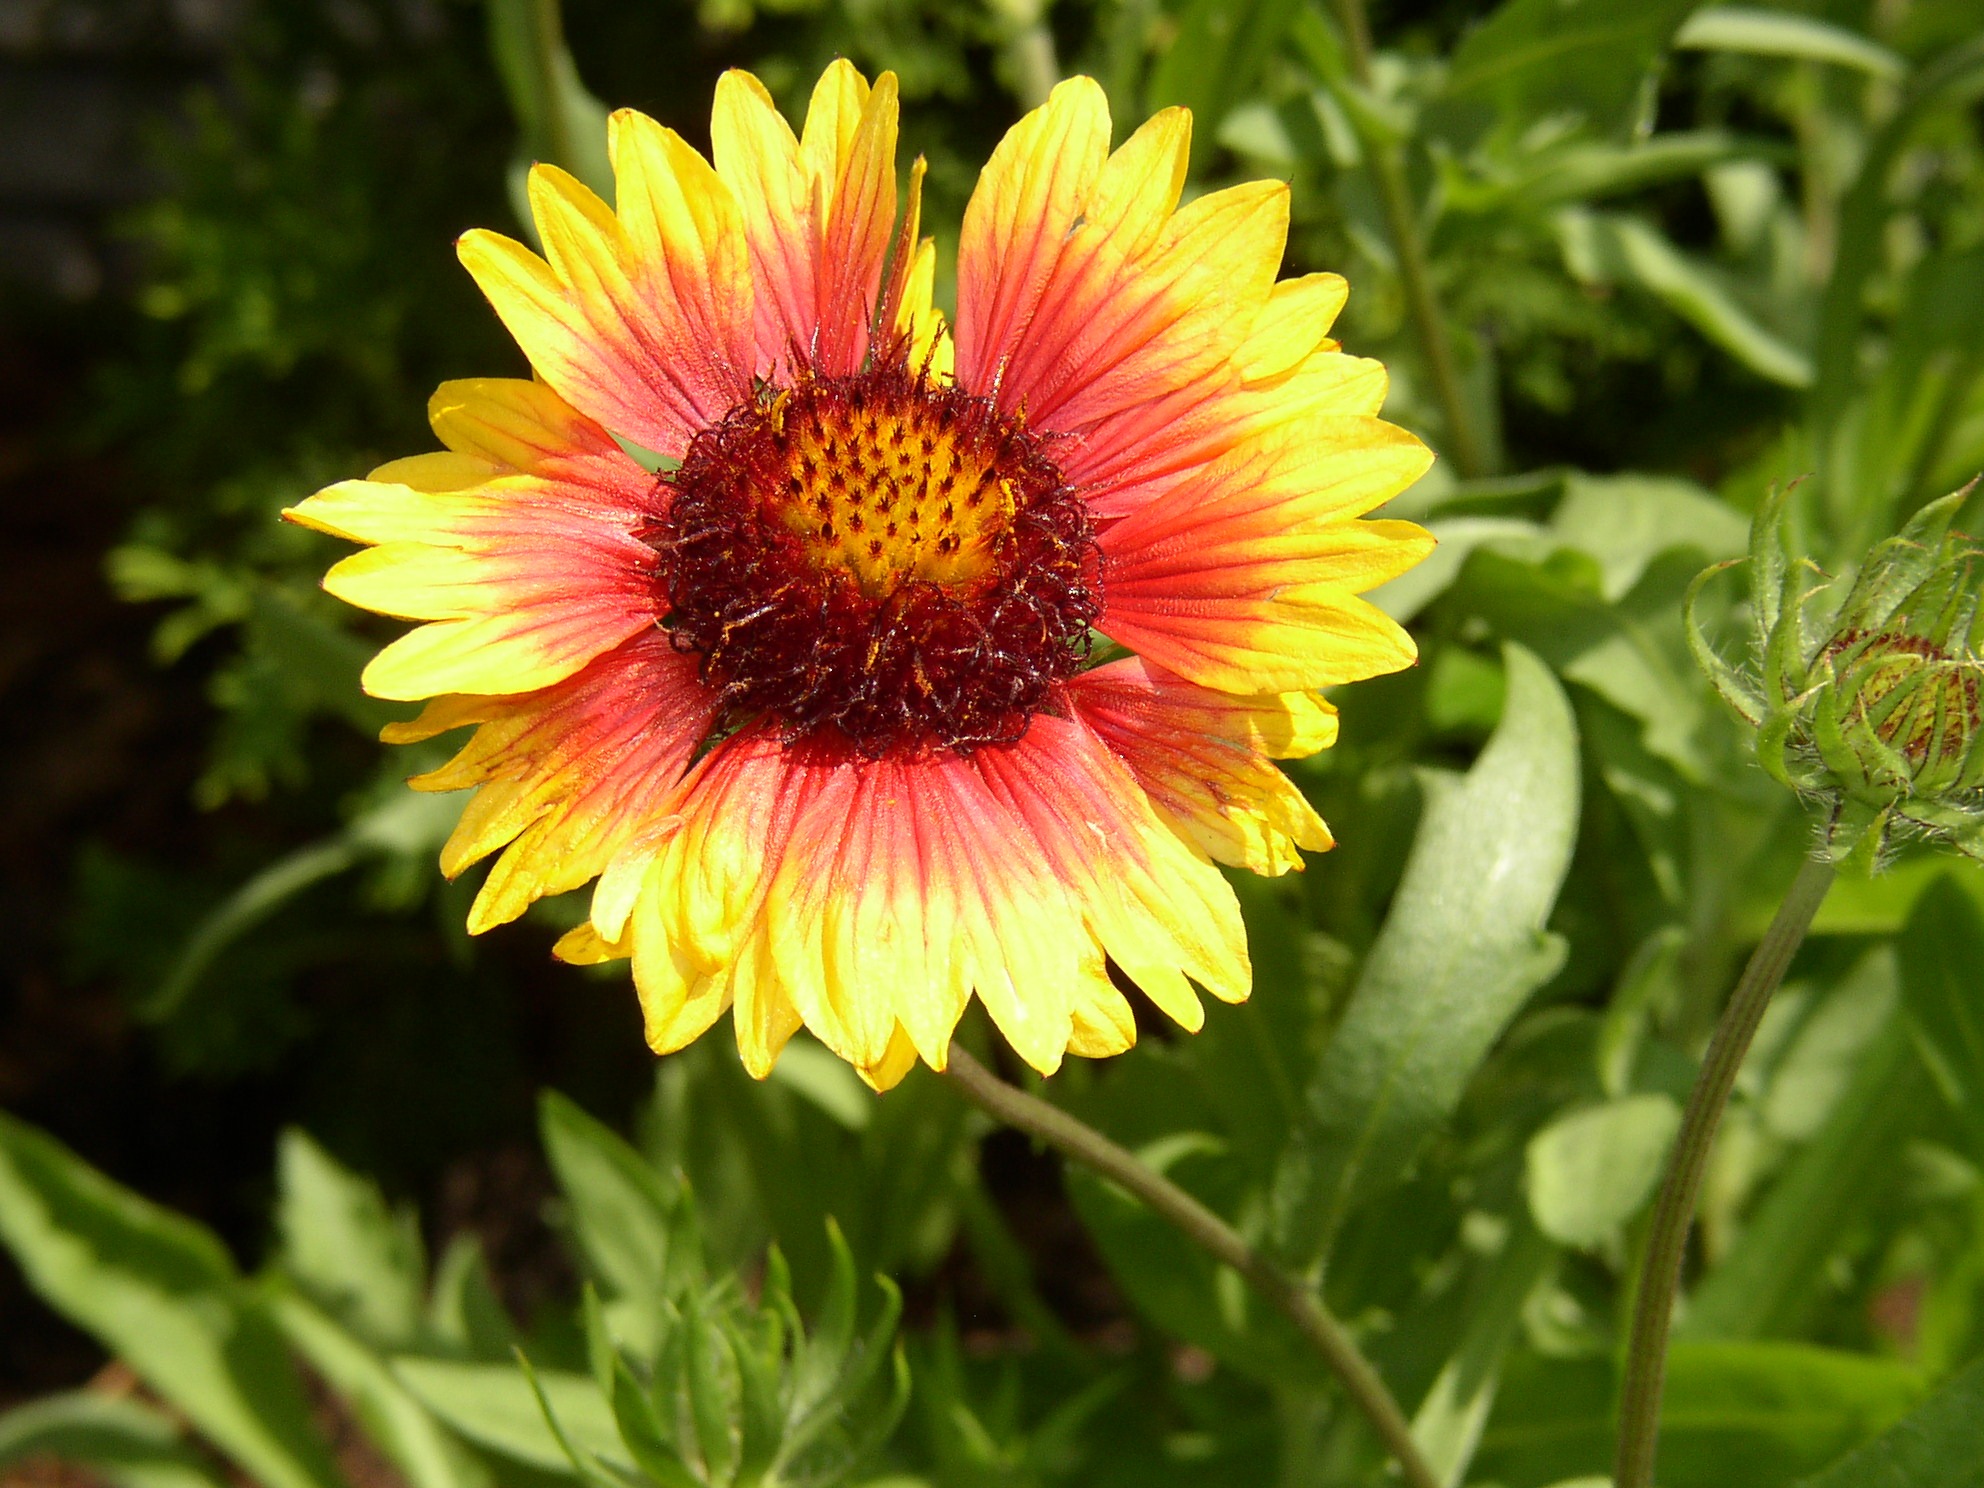
plant, field, flower, petal, summer, daisy, botany, yellow, flora, wildflower, macro photography, flowering plant, daisy family, annual plant, land plant, blanket flowers